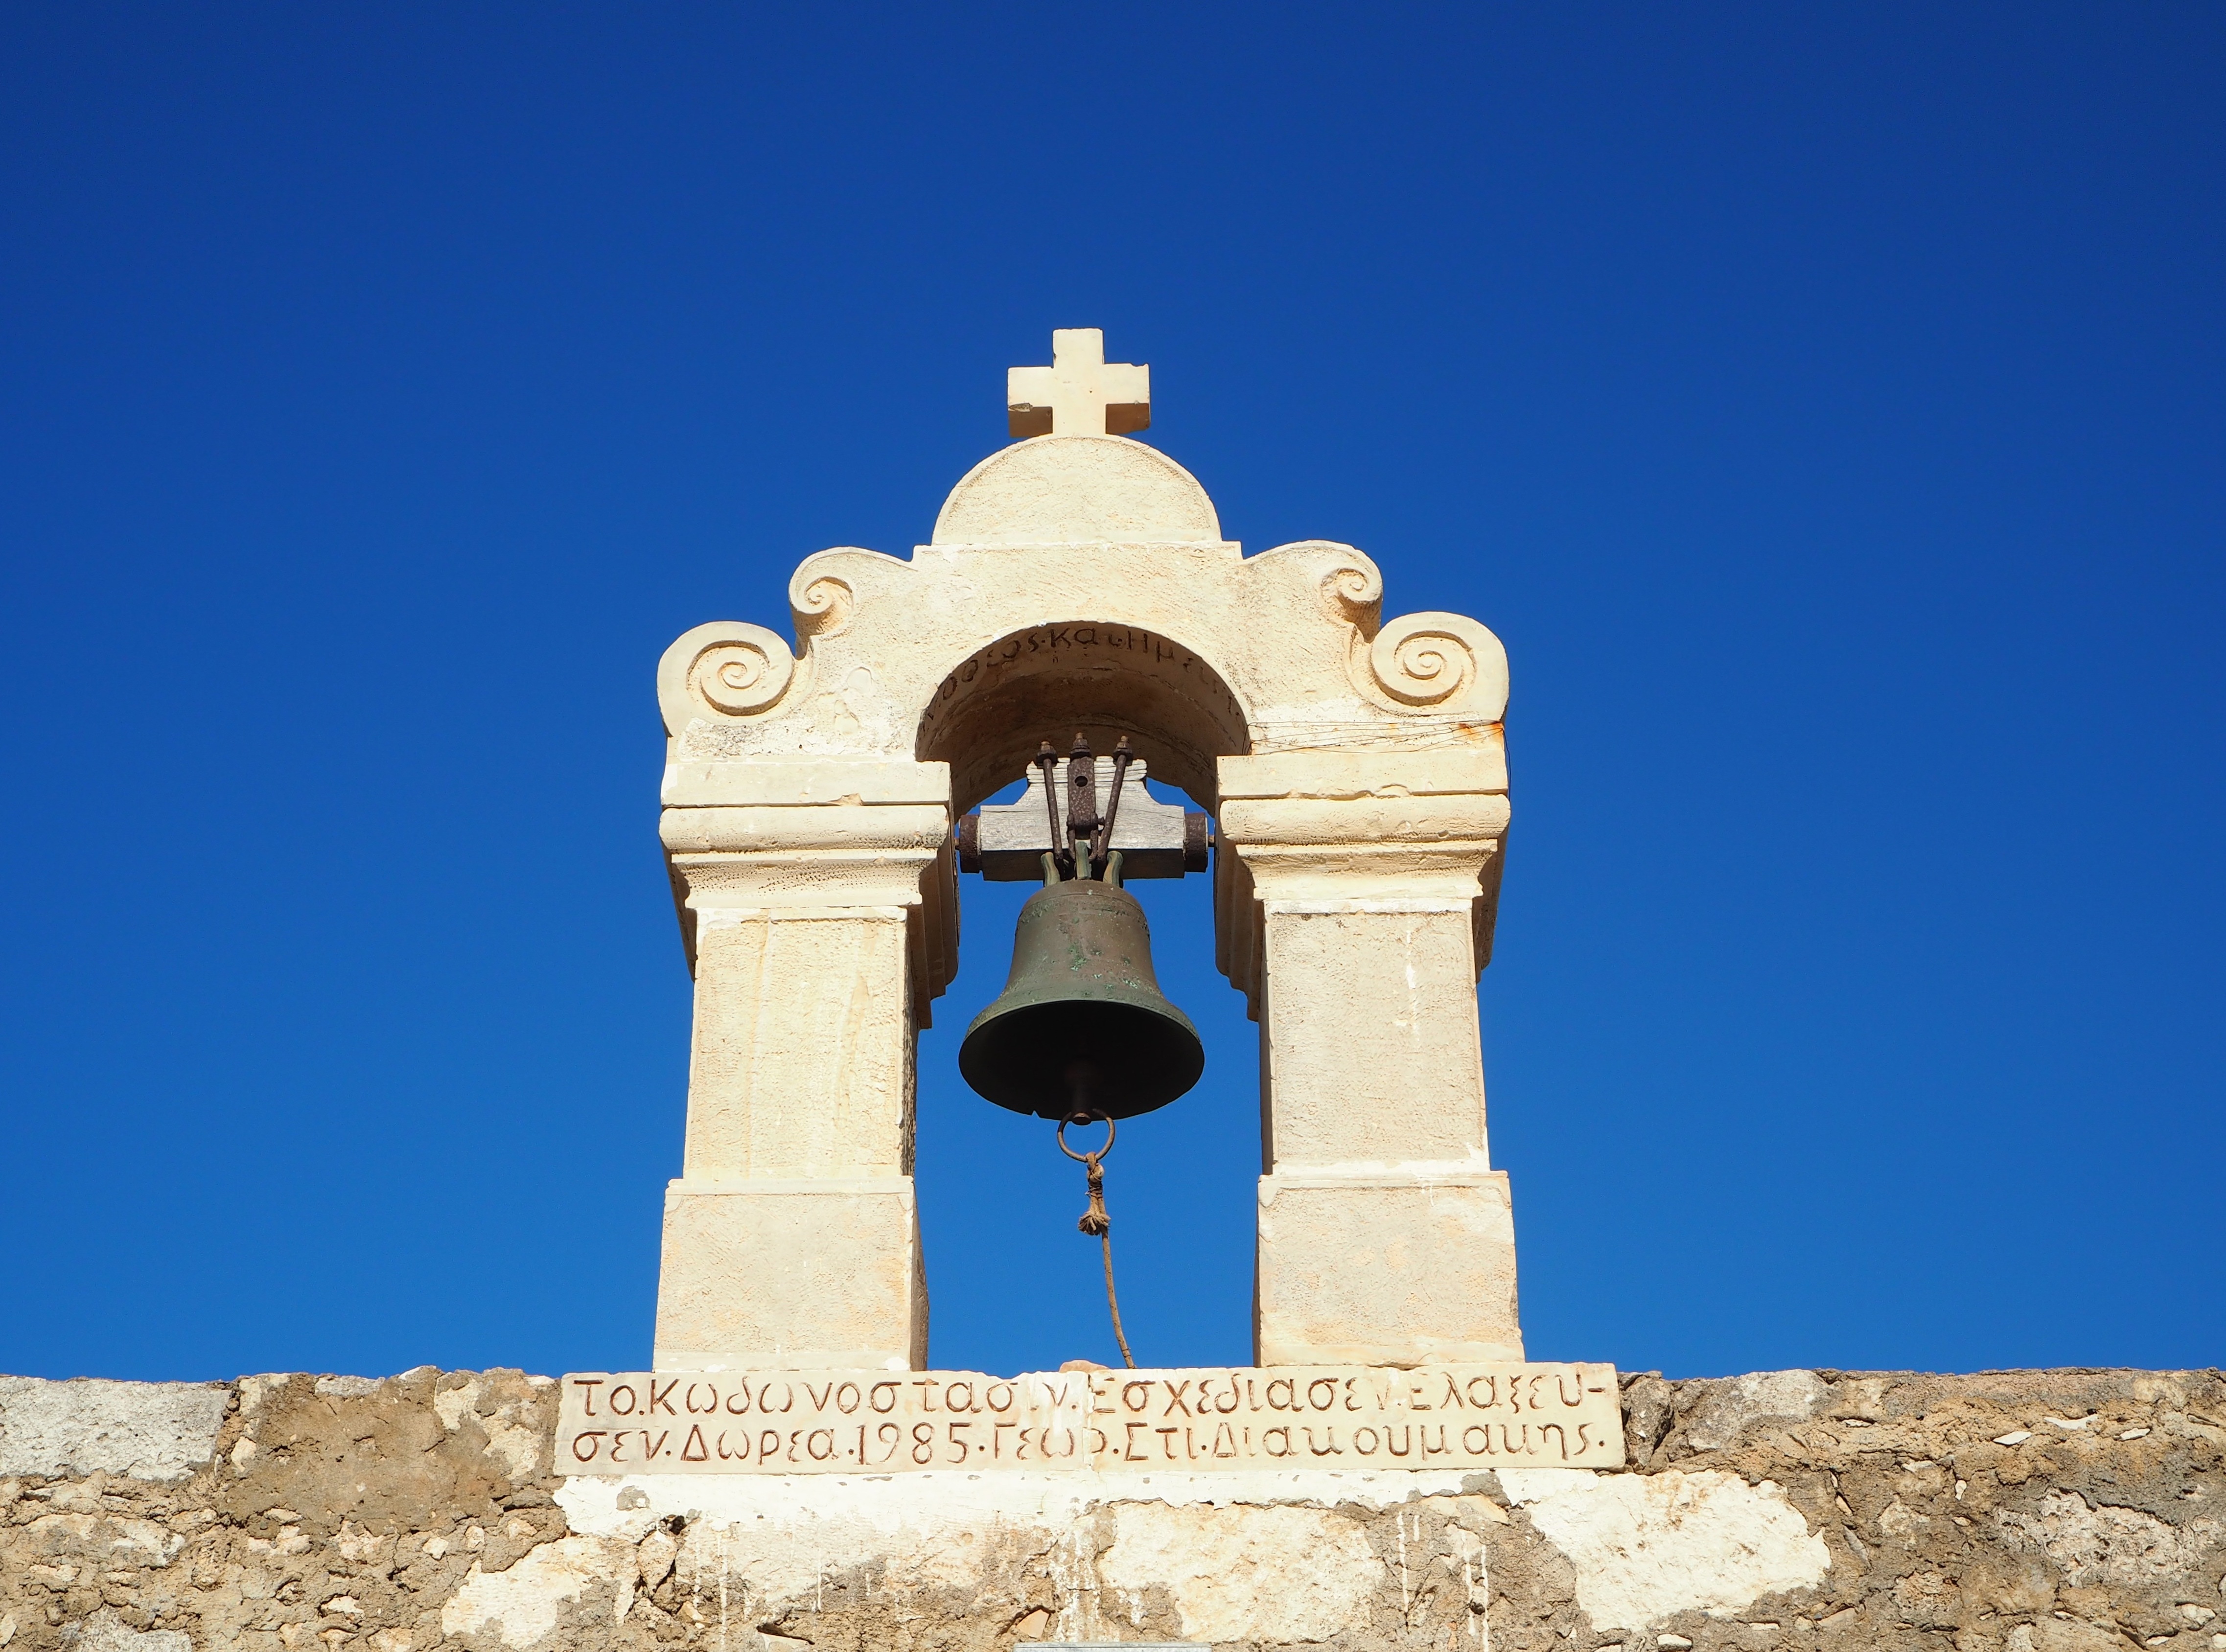
monument, bell, tower, landmark, blue, cross, place of worship, church bell, bell tower, temple, faith, monastery, inscription, greece, christianity, crete, historic site, ancient history